Christopher E. Abebe

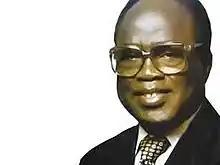
Christopher Abebe

Christopher Ebhodaghe Abebe (1919 – 22 March 2018) OFR, KSM, KSS, known as "Pa Abebe", was a Nigerian human resources executive and later managing director of the United Africa Company (UAC) in Nigeria.